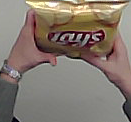
Product: lays_classic